Thornton Stud

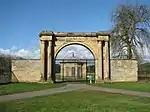
West Lodge, with gateway in front

Thornton Stud is a country estate in Thornton-le-Street, a village in North Yorkshire, in England.